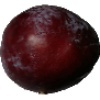
Label: Plum 1